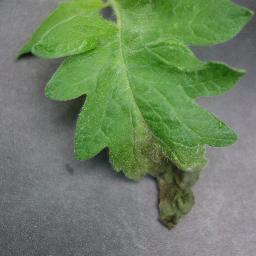
Label: Tomato___Late_blight